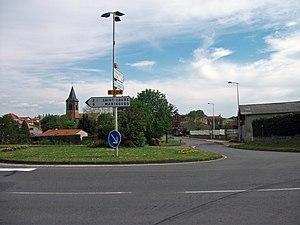
Entraigues est une commune française située dans le département du Puy-de-Dôme, en région Auvergne-Rhône-Alpes. Elle fait partie de l'aire urbaine de Clermont-Ferrand et de la communauté d'agglomération Riom Limagne et Volcans.